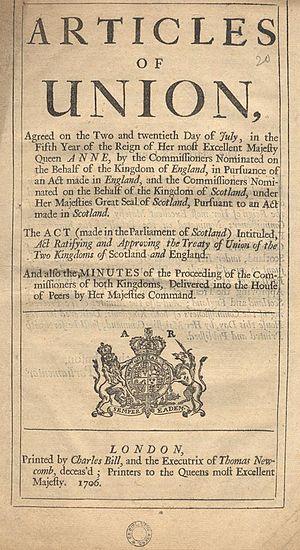
Le traité d'Union est un traité signé entre le royaume d'Angleterre et le royaume d'Écosse qui unifie les deux États en un unique royaume de Grande-Bretagne à partir de 1707.
L'histoire du Royaume-Uni, État souverain englobant les quatre nations constitutives que sont l’Angleterre, l’Écosse, le pays de Galles et l’Irlande du Nord, est indissociable de celle du Parlement du Royaume-Uni. Elle débute en 1707 avec les actes d'Union qui opèrent une union politique du Royaume d'Angleterre et du Royaume d'Écosse et marquent la naissance du Royaume de Grande-Bretagne. En 1800, un nouvel Acte d'Union lie celui-ci au royaume d'Irlande pour former le Royaume-Uni de Grande-Bretagne et d'Irlande. En 1921, à l'issue de la guerre d'indépendance irlandaise, l'État libre d'Irlande obtient son indépendance et se sépare de l'Irlande du Nord, qui demeure une partie du Royaume-Uni. Depuis 1927, son nom officiel est « Royaume-Uni de Grande-Bretagne et d'Irlande du Nord ».